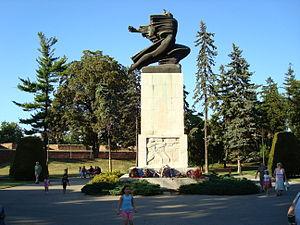
Monument à la France dans le parc de Kalemegdan, à Belgrade, Serbie"
Kalemegdan est un quartier et le plus grand parc de Belgrade, la capitale de la Serbie. Situé dans la municipalité urbaine de Stari grad, il domine le confluent de la Save et du Danube.
Cet article recense les monuments culturels du district de la Ville de Belgrade en Serbie.
Belgrade est la capitale et la plus grande ville de Serbie. Au recensement de 2011, la ville intra muros comptait 1 233 796 habitants et, avec le district dont elle est le centre, appelé Ville de Belgrade, 1 687 132 habitants en 2017, cela représente 24 % de la population totale de Serbie.